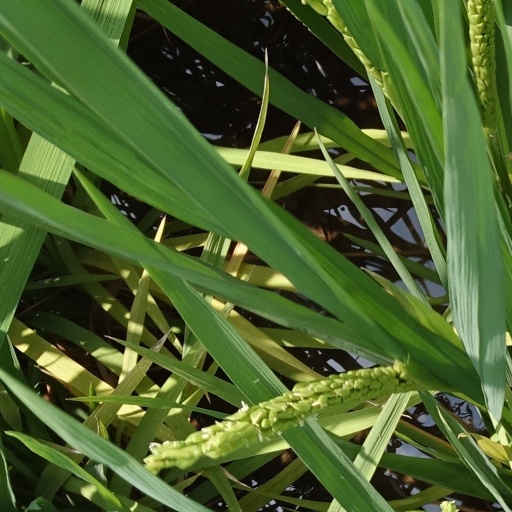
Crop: rice